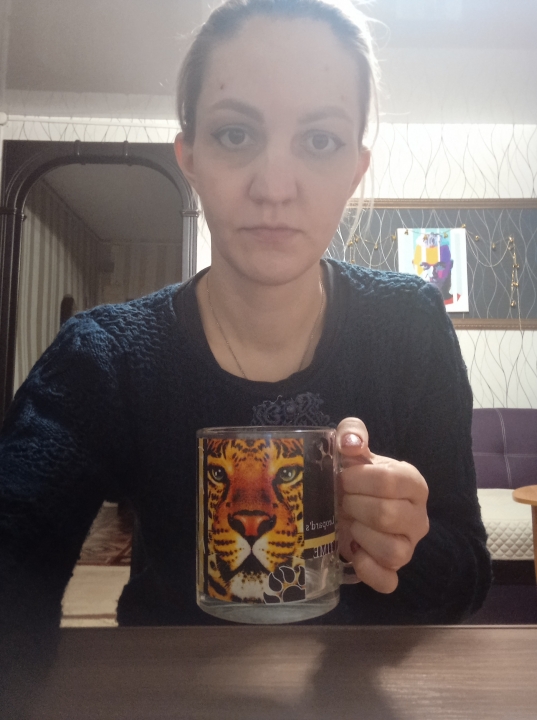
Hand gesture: no_gesture